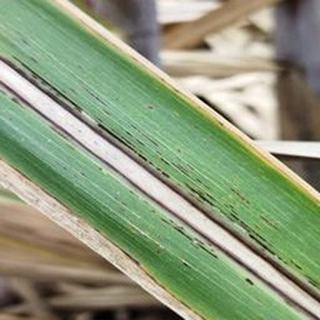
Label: sugarcane_rust